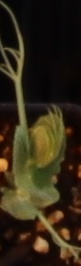
Label: Field Pea